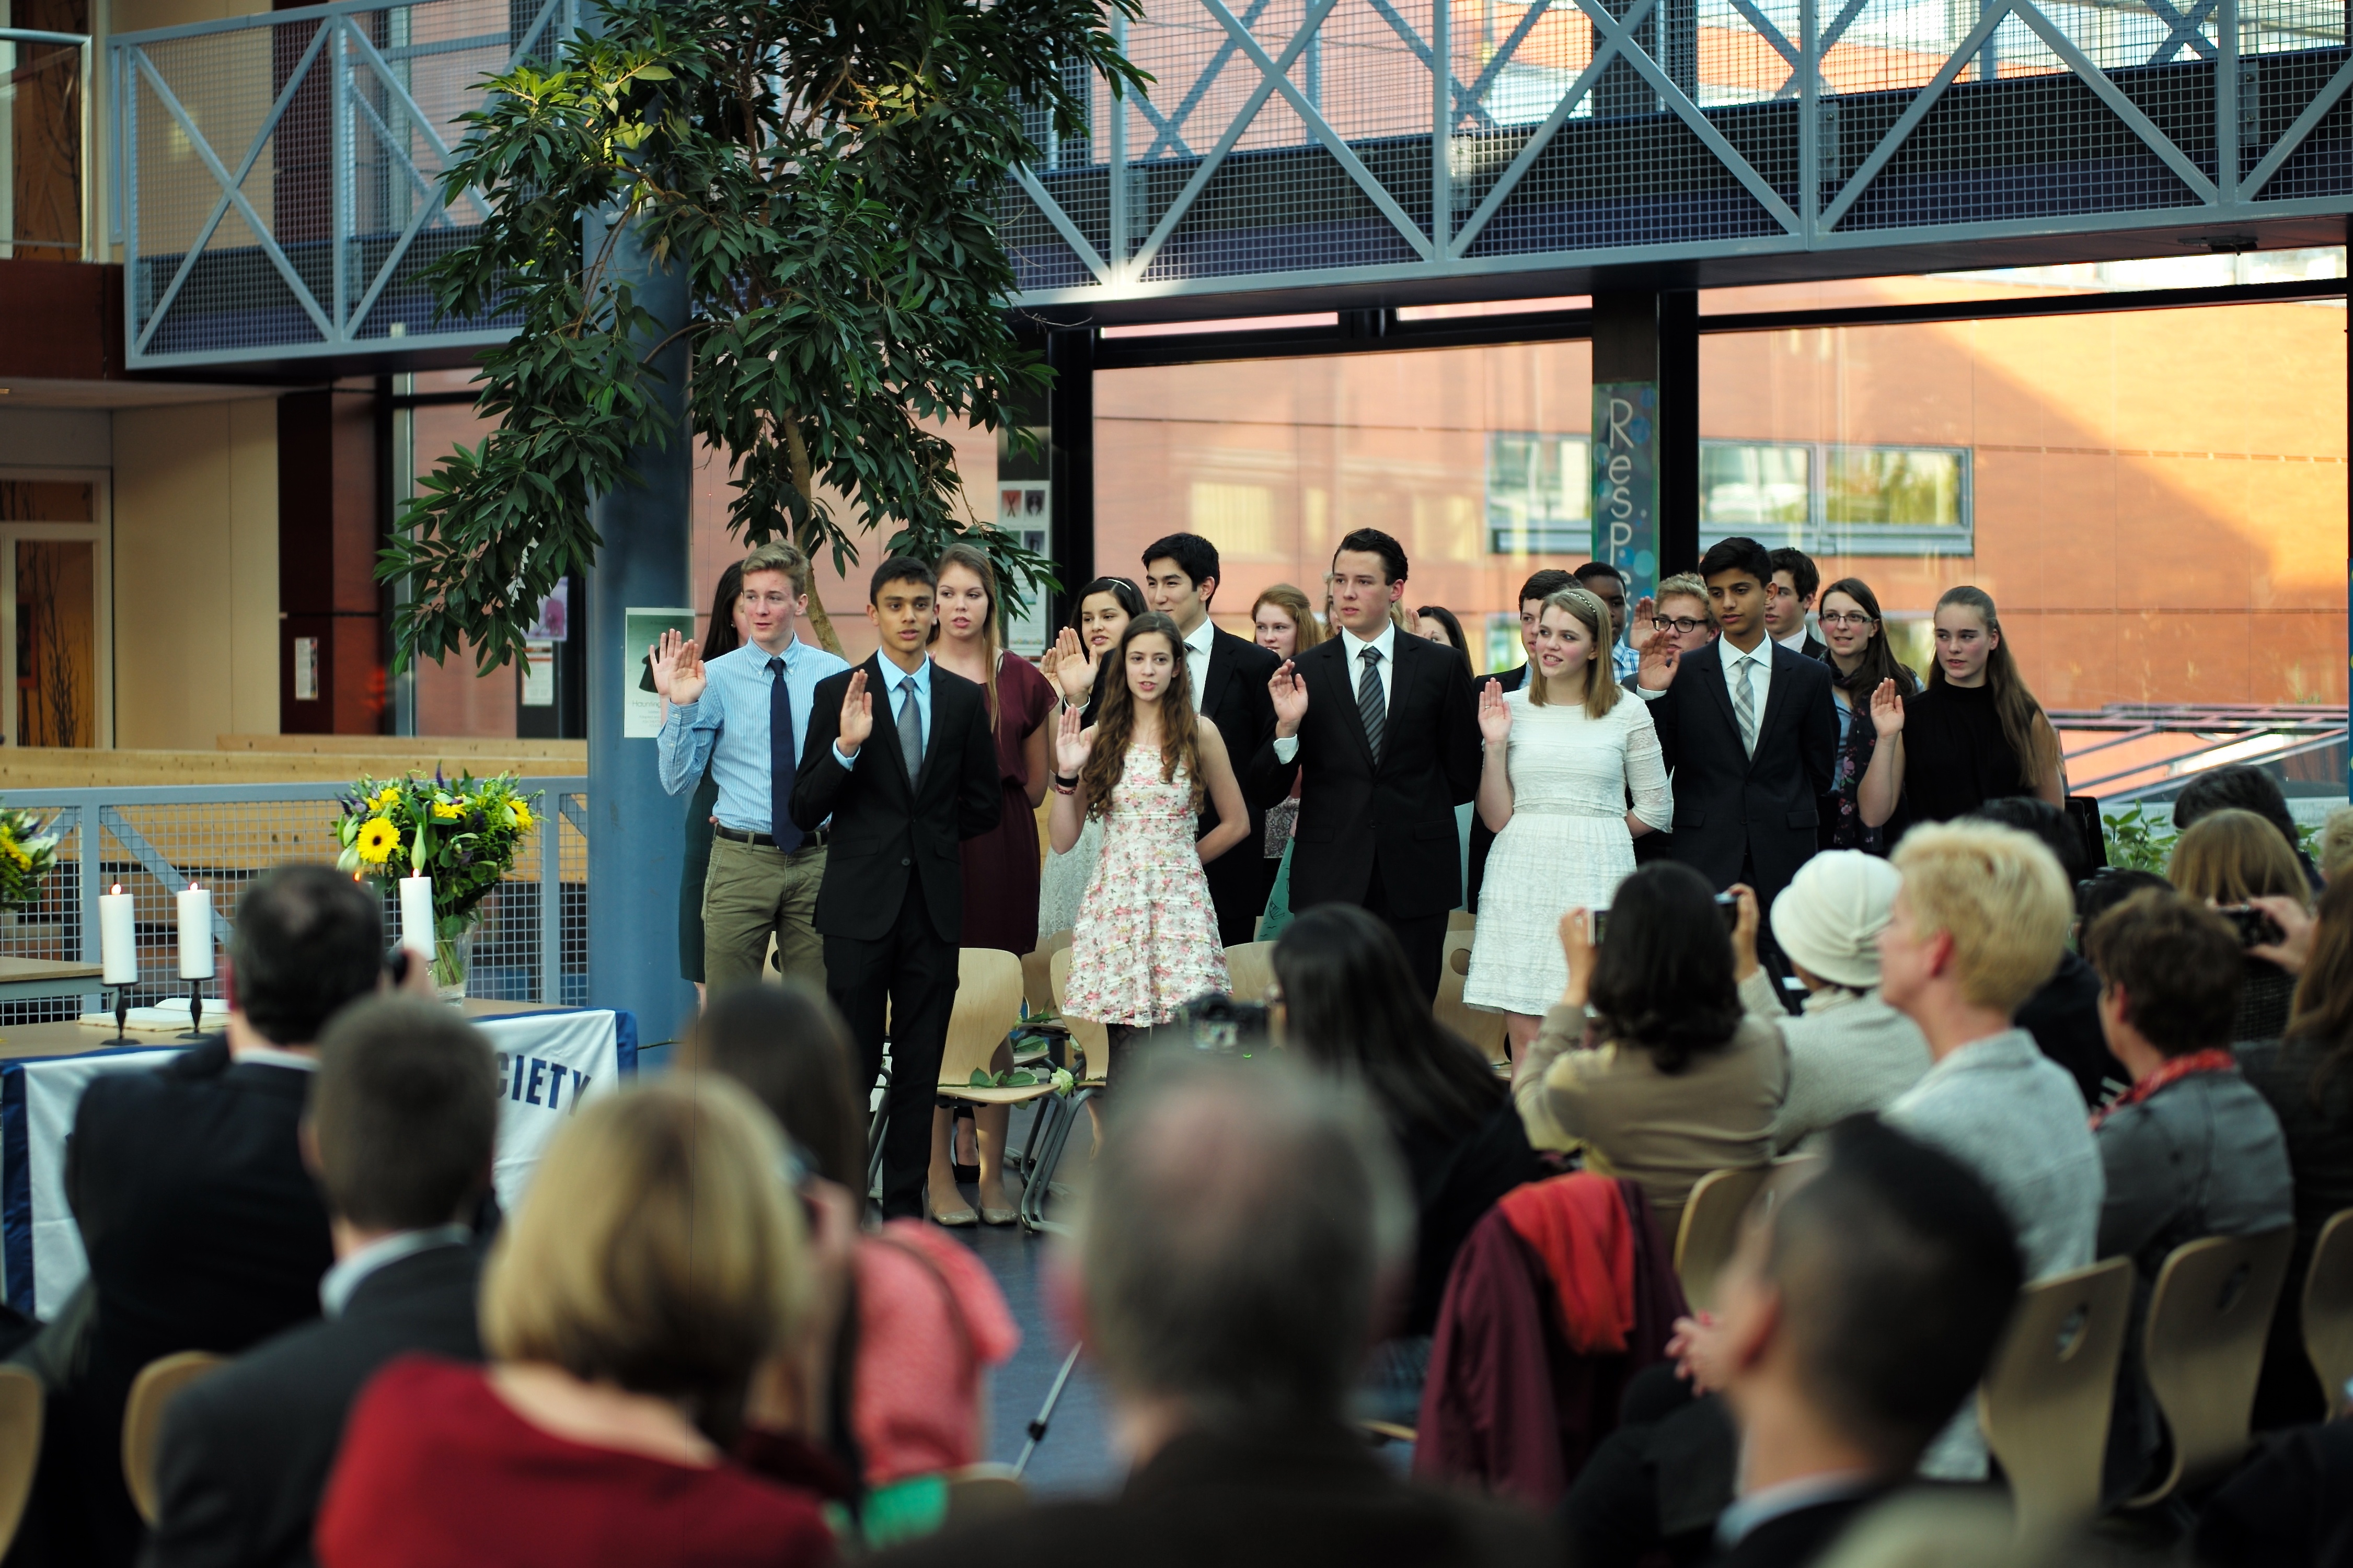
audience, meal, ash, lunch, 2014, ceremony, m, 50mm, f14, leica, 240, summilux, nhs, induction, typ, nationalhonorsociety